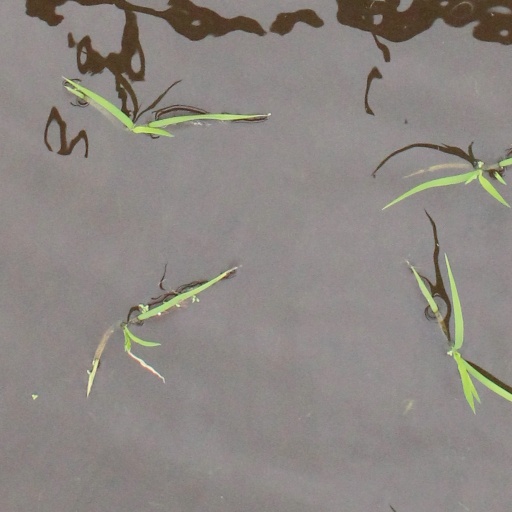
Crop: rice